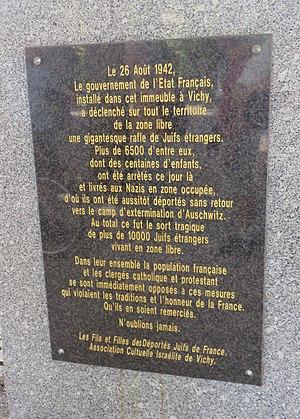
Plaque commémorative de la rafle du 26 août 1942, où le gouvernement de l'Ètat français a arrêté des milliers de Juifs afin de les livrer aux Nazis. Cette plaque est située sous la galerie couverte, rue du parc, devant l'hôtel du même nom, ancien siège du gouvernement de l'État français entre 1940 et 1944 à Vichy (Allier, France).
La rafle du 26 août 1942 survenue six semaines après la rafle du Vélodrome d'Hiver est une vaste rafle organisée en zone libre, à l'initiative des autorités de Vichy après négociations avec les Allemands. 6 584 Juifs étrangers ou apatrides sont arrêtés ce jour-là, puis transférés dans les semaines qui suivent vers le camp de Drancy, d’où ils seront déportés vers Auschwitz et, pour la plupart, immédiatement assassinés. Souvent passée sous silence, cette rafle est pourtant importante du fait de la responsabilité exclusive de la France quant à son exécution, au contraire de la rafle du Vel' d'Hiv, et du fait du rôle qu'elle va jouer dans la prise de conscience d'une partie de la population sur la réalité des déportations, le régime de Vichy ne pouvant plus en dissimuler l'extension.
L'hôtel du Parc est un ancien grand hôtel de Vichy, où se trouvent les bureaux d'une partie du gouvernement et les appartements et les bureaux du maréchal Pétain durant le régime de Vichy.